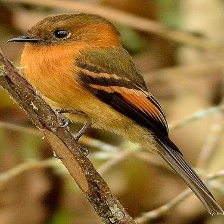
Species: CINNAMON FLYCATCHER
Scientific name: PYRRHOMYIAS CINNAMOMEUS